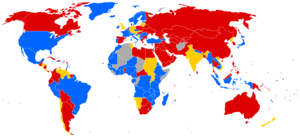
Human immundefektvirus / Rejserestriktioner for HIV-positive
Oversigt over lande med indrejserestriktioner for hiv-positive pr. 2008. For de fleste lande mærket med rødt er det opholdstilladelse som der er restriktioner på, ikke indrejsetilladelse eller turistvisum.
Human immundefektvirus, HIV er en lentivirus af retrovirusfamilien, der forårsager erhvervet immundefektsyndrom – bedre kendt som AIDS. AIDS er en dødelig tilstand, hvor immunsystemet svækkes i en grad, at kroppen ikke kan beskyttes mod mikrober. Derved opstår opportunistiske infektioner, altså infektioner med bakterier og svampe, der normalt findes i eller på kroppen. Hiv-smitte sker via blod, sæd, vaginalsekret, preseminal væske eller modermælk. I disse kropsvæsker er viruset til stede både som viruspartikler og som inficerede immunceller. Af disse har sæd den klart største koncentration af viruspartikler. Ubeskyttet sex er derfor den vigtigste smittevej ved siden af anvendelse af forurenede kanyler, modermælk, og transmission fra moder til børn ved fødslen. Smitte ved blodtransfusion er for det meste ophørt i industrialiserede lande, da der nu stilles meget strenge krav til afprøvning af blodprodukter. Ulykker kan dog forekomme.